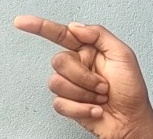
ASL sign: G